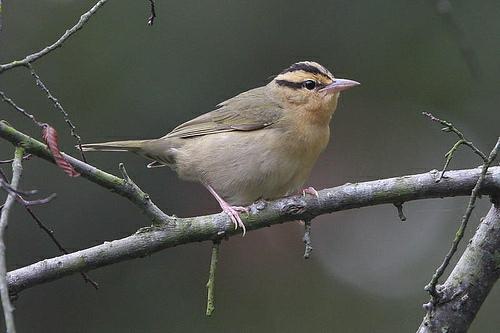
A photo of a worm eating warbler